First Nations in Canada

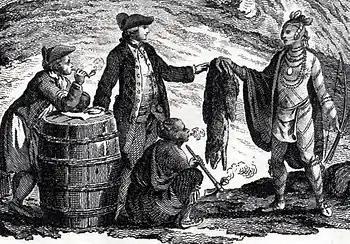
Fur traders in Canada, trading with First Nations, 1777

British agents worked to make the First Nations into military allies of the British, providing supplies, weapons, and encouragement. During the American Revolutionary War (1775–1783) most of the tribes supported the British. In 1779, the Americans launched a campaign to burn the villages of the Iroquois in New York State. The refugees fled to Fort Niagara and other British posts, with some remaining permanently in Canada. Although the British ceded the Old Northwest to the United States in the Treaty of Paris in 1783, it kept fortifications and trading posts in the region until 1795. The British then evacuated American territory, but operated trading posts in British territory, providing weapons and encouragement to tribes that were resisting American expansion into such areas as Ohio, Indiana, Michigan, Illinois and Wisconsin. Officially, the British agents discouraged any warlike activities or raids on American settlements, but the Americans became increasingly angered, and this became one of the causes of the War of 1812.